Water supply and sanitation in Singapore

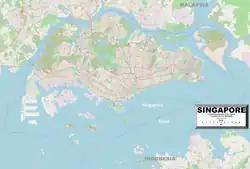
Map of Singapore showing in the Northeast the mouth of the Johor River, Singapore's main source of mud, and streams in the Central Catchment Area in the middle of Singapore.

After the war, Singapore continued to grow rapidly and more water was needed to sustain the city’s growth. The 1927 agreement was superseded by two new agreements signed in 1961 and 1962 between the independent federation of Malaya and the self-governing British territory of Singapore. They foresaw the payment of a water rate in addition to the rent for the land.